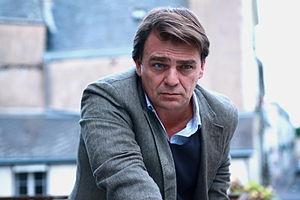
La DIsparition
Engrenages est une série télévisée française créée par Alexandra Clert et Guy-Patrick Sainderichin, produite par Son et Lumière, avec la participation de Canal+, Jimmy et avec Ciné+ depuis sa saison 3. La chaîne britannique BBC Four s'est également associée à la production des saisons 2 et 4-6. Elle a été diffusée à partir du 13 décembre 2005 sur Canal+.